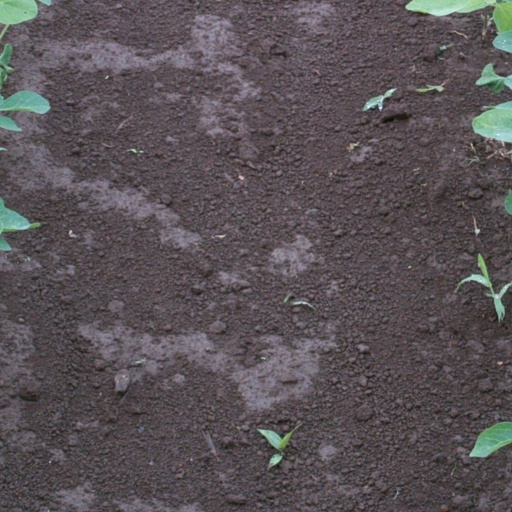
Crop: soybean